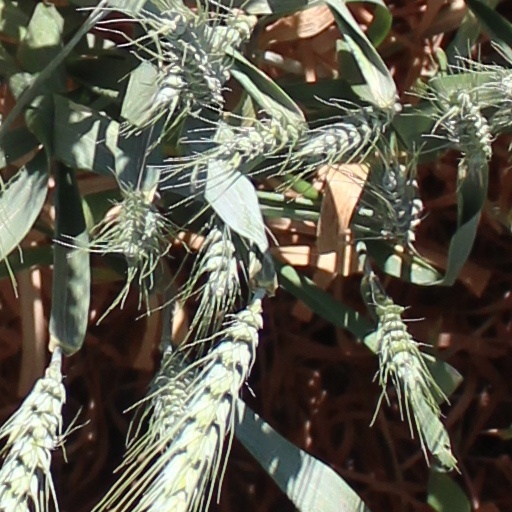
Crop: wheat